Dongshan District, Tainan

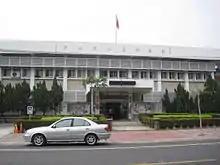
Dongshan District Office

Dongshan District is a rural district in Tainan, Taiwan. It was formerly called Hoansia.